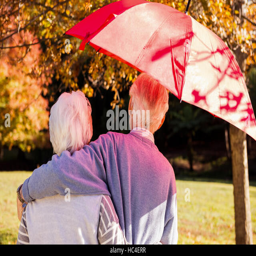
senior couple embracing under an umbrella